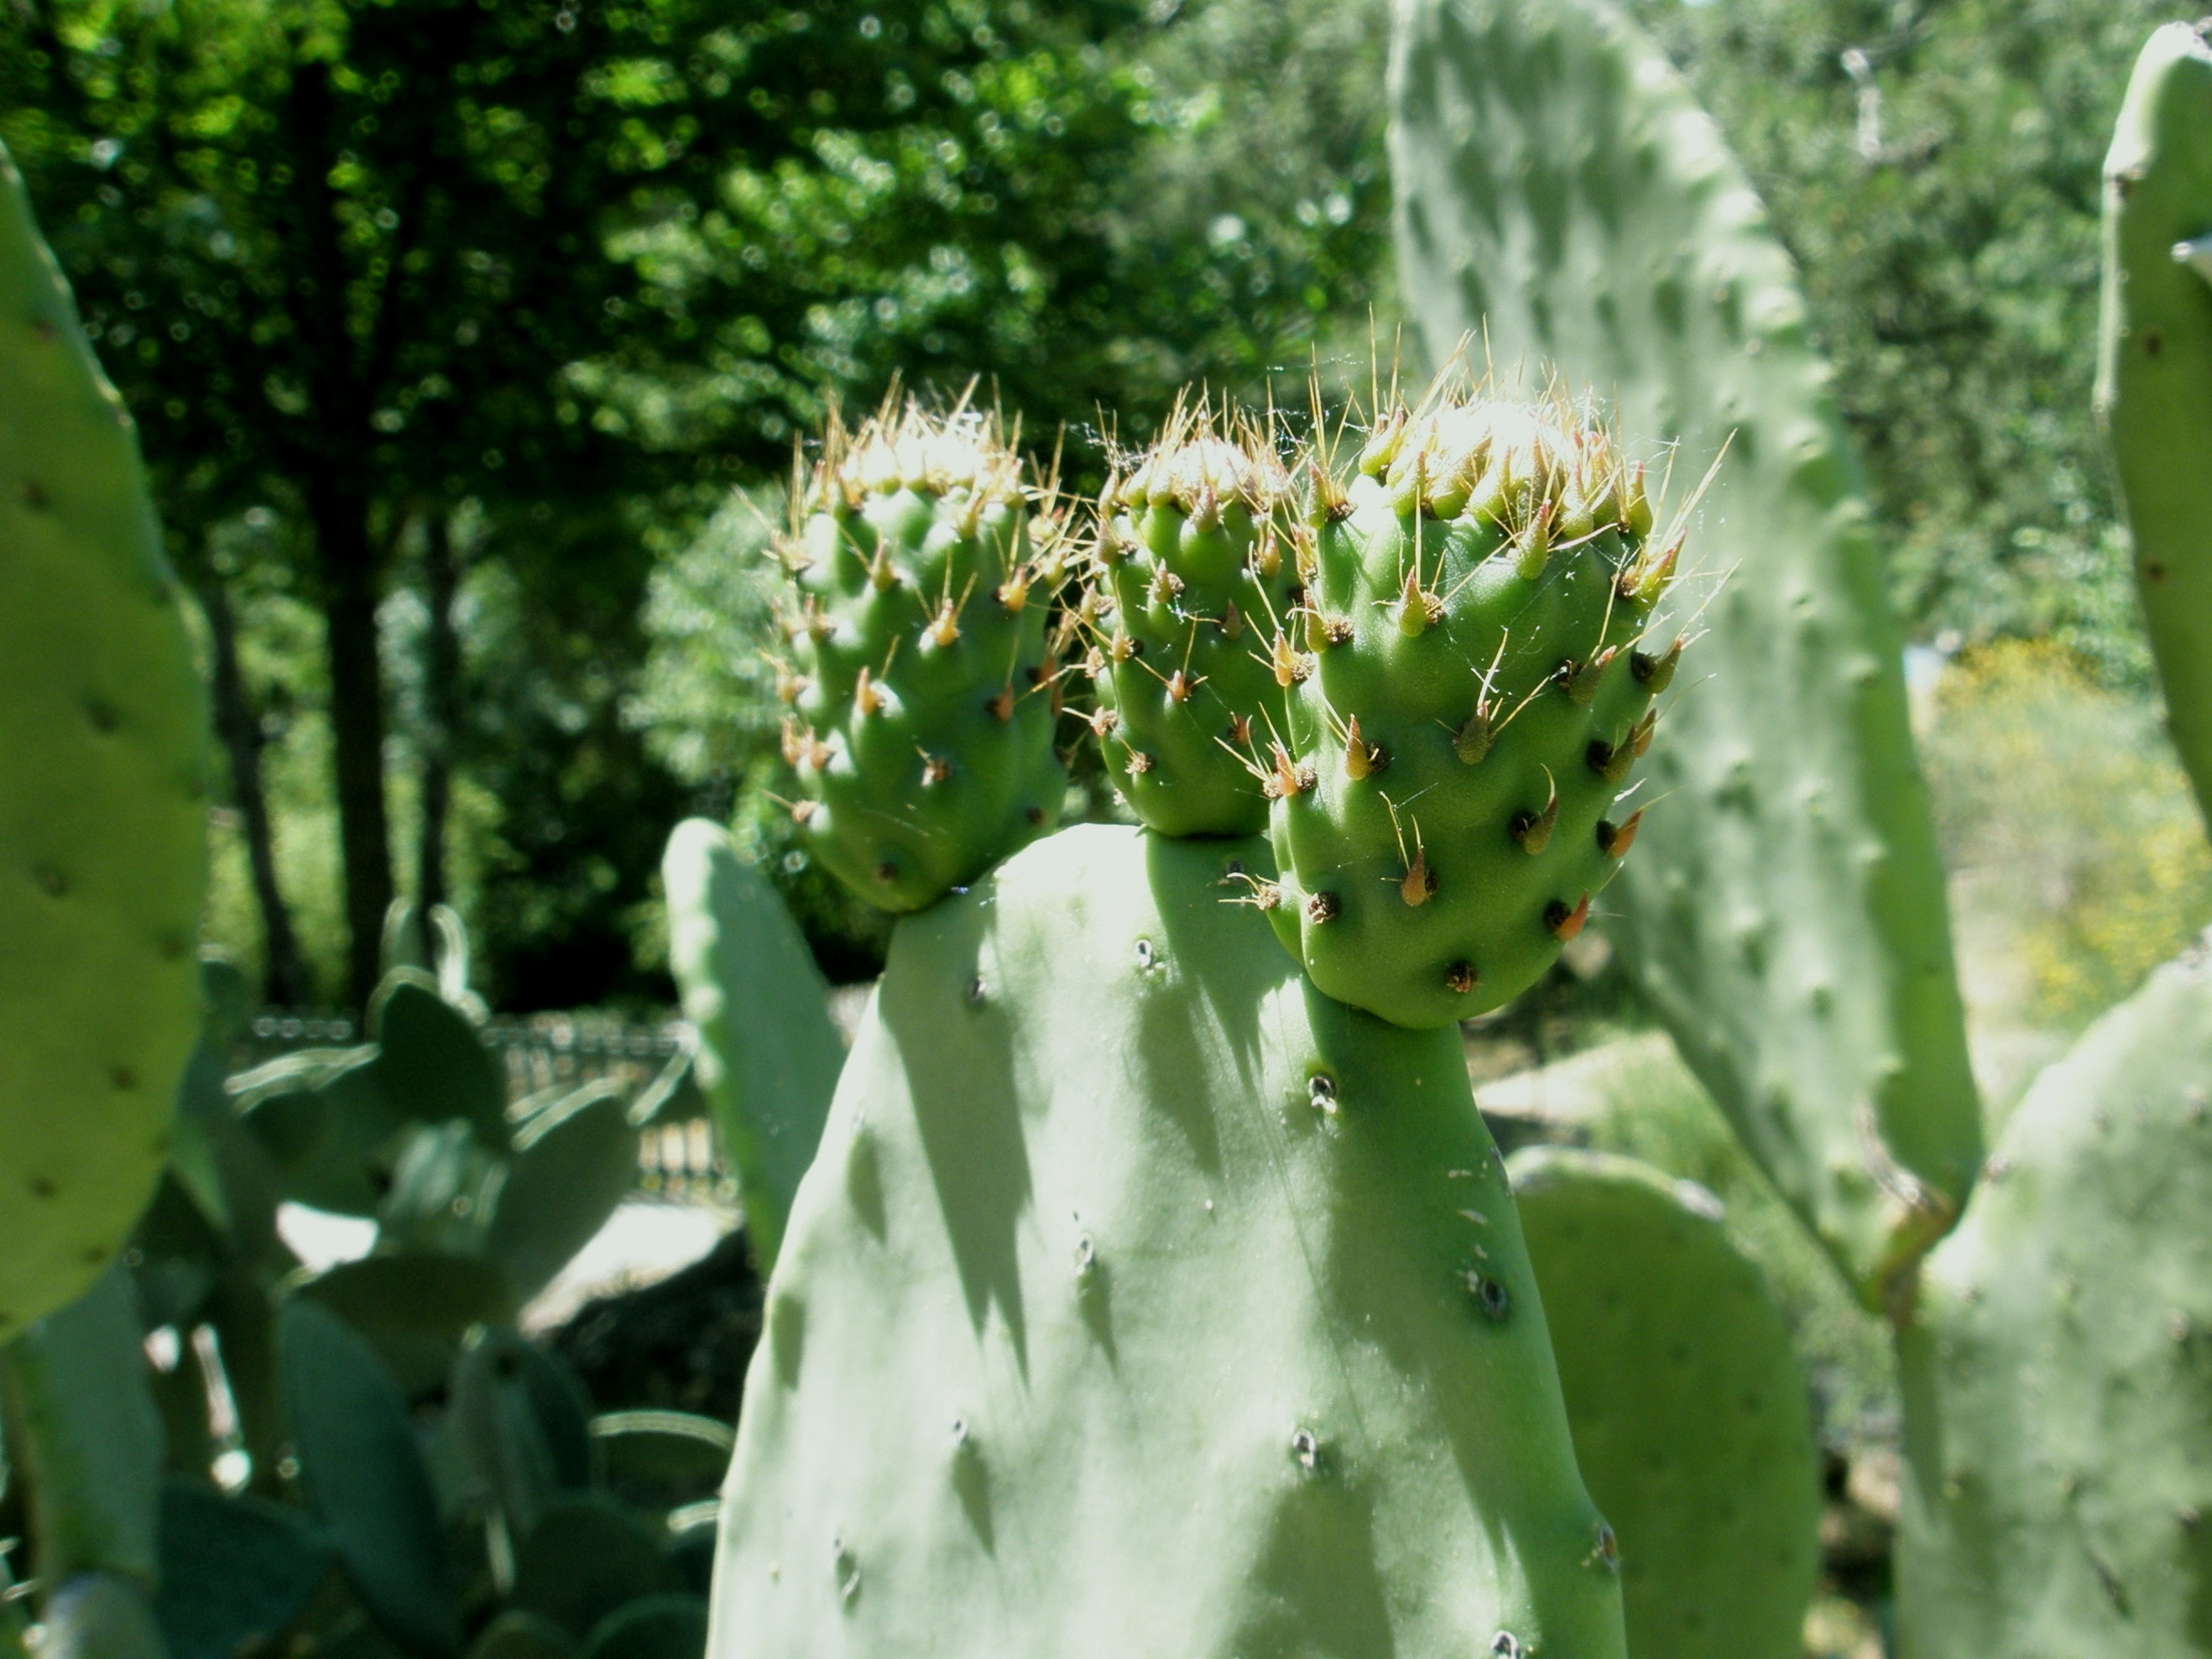
nature, cactus, plant, fruit, flower, green, produce, botany, garden, flora, fig, wildflower, flowering plant, prickly pear, plant stem, land plant, thorns spines and prickles, nopal, barbary fig, chumbo, higera, chumba